National Red Cross Pageant

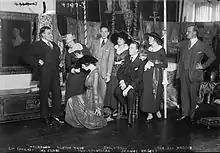
Actors rehearse theirs role in the pageant and the film. From left: Guy Favieres, Bonnie Glass, Ina Claire(kneeling), Clifton Webb, Ivy Troutman, Eugene O'Brien, Jeanne Eagels, Ben Ali Haggin.

The pageant consisted of episodes from the history of each of the Allies. The case of each Ally before the bar of Truth, Justice, and Liberty, was organized by actors and actresses of the American stage. Decorators and artists collaborated in the settings and costuming. The first of two parts consisted of historic episodes in relation to the Allied nations. The prologue, spoken by Edith Wynne Matthison, dedicated an altar to Peace and was followed by rhythmic dancing by Florence Fleming Noyes and her pupils. A scene from early Flemish days followed, and four famous cities, Bruges, Ghent, Ypres, and Louvain paid their allegiance to Flanders, played by Ethel Barrymore in the costume seen in Flemish paintings. The Italian scene followed and then the scene of the birth of English liberty, as represented by King John signing Magna Carta. Medieval Russia was played by John Barrymore as a tyrant borne upon the shoulders of his serfs. In the French episode, Ina Claire appeared as Jeanne D'Arc riding her white charger.